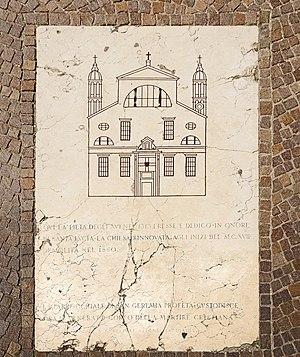
L'église de Sainte Lucie était une église catholique de Venise, en Italie. Elle fut détruite vers 1860 pour faire place à la Gare de Venezia Santa Lucia.